Pierre-Clément de Laussat

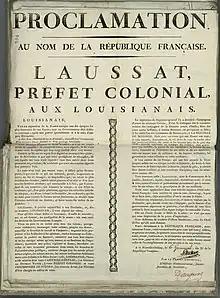
regarding the restoration of Louisiana to France (27 March 1803)

He was appointed by the soon-to-be Emperor Napoleon Bonaparte to be colonial prefect (or governor) of Louisiana in August 1802 and arrived in the colony on 26 March 1803. In his procolomation introducing himself and his fellow Republican colonial administrators, Laussat described the transfer of Louisiana from France to Spain as "... one of the most shameful epochs of her [France's] glory, under an already weak and corrupt Government, after an ignominious war and following a withering peace." He praised Bonaparte's desire to regain Louisiana and to see the colony thrive. Laussat also provided an outline for how the colony would be governed with a captain general overseeing internal and external defense of the colony; a colonial prefect overseeing administration and finances; and a commissary of justice overseeing civil and criminal tribunals. Two weeks later, Bonaparte made his decision to sell Louisiana to the United States.